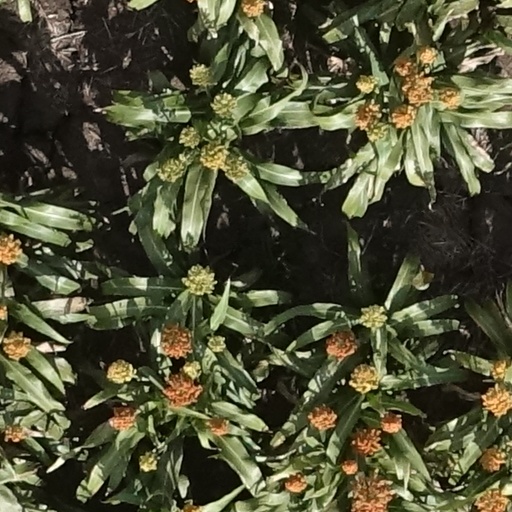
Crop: sorghum